Sky position (RA, Dec in degrees): 36.864, -4.65
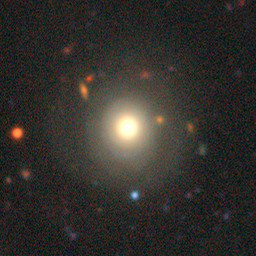
Galaxy morphology: Round Smooth Galaxies